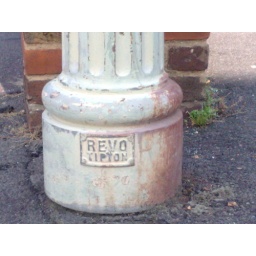
Close up of the base of a Revo column that survives outside the Sir James Hawkey Hall in Woodford Green, Essex.